Aldo Nannini

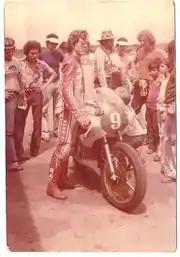

Aldo Nannini (13 March 1951 – 4 November 1977) was a Venezuelan professional motorcycle racer. He was born in Caracas, Venezuela but grew up in Valera, Trujillo. Nannini competed in the Grand Prix road racing world championship in the 1977 Grand Prix motorcycle racing season. His best finish was a second place at the 1977 250cc British Grand Prix behind Kork Ballington. Nannini died in a road accident in Caracas after the 1977 season.